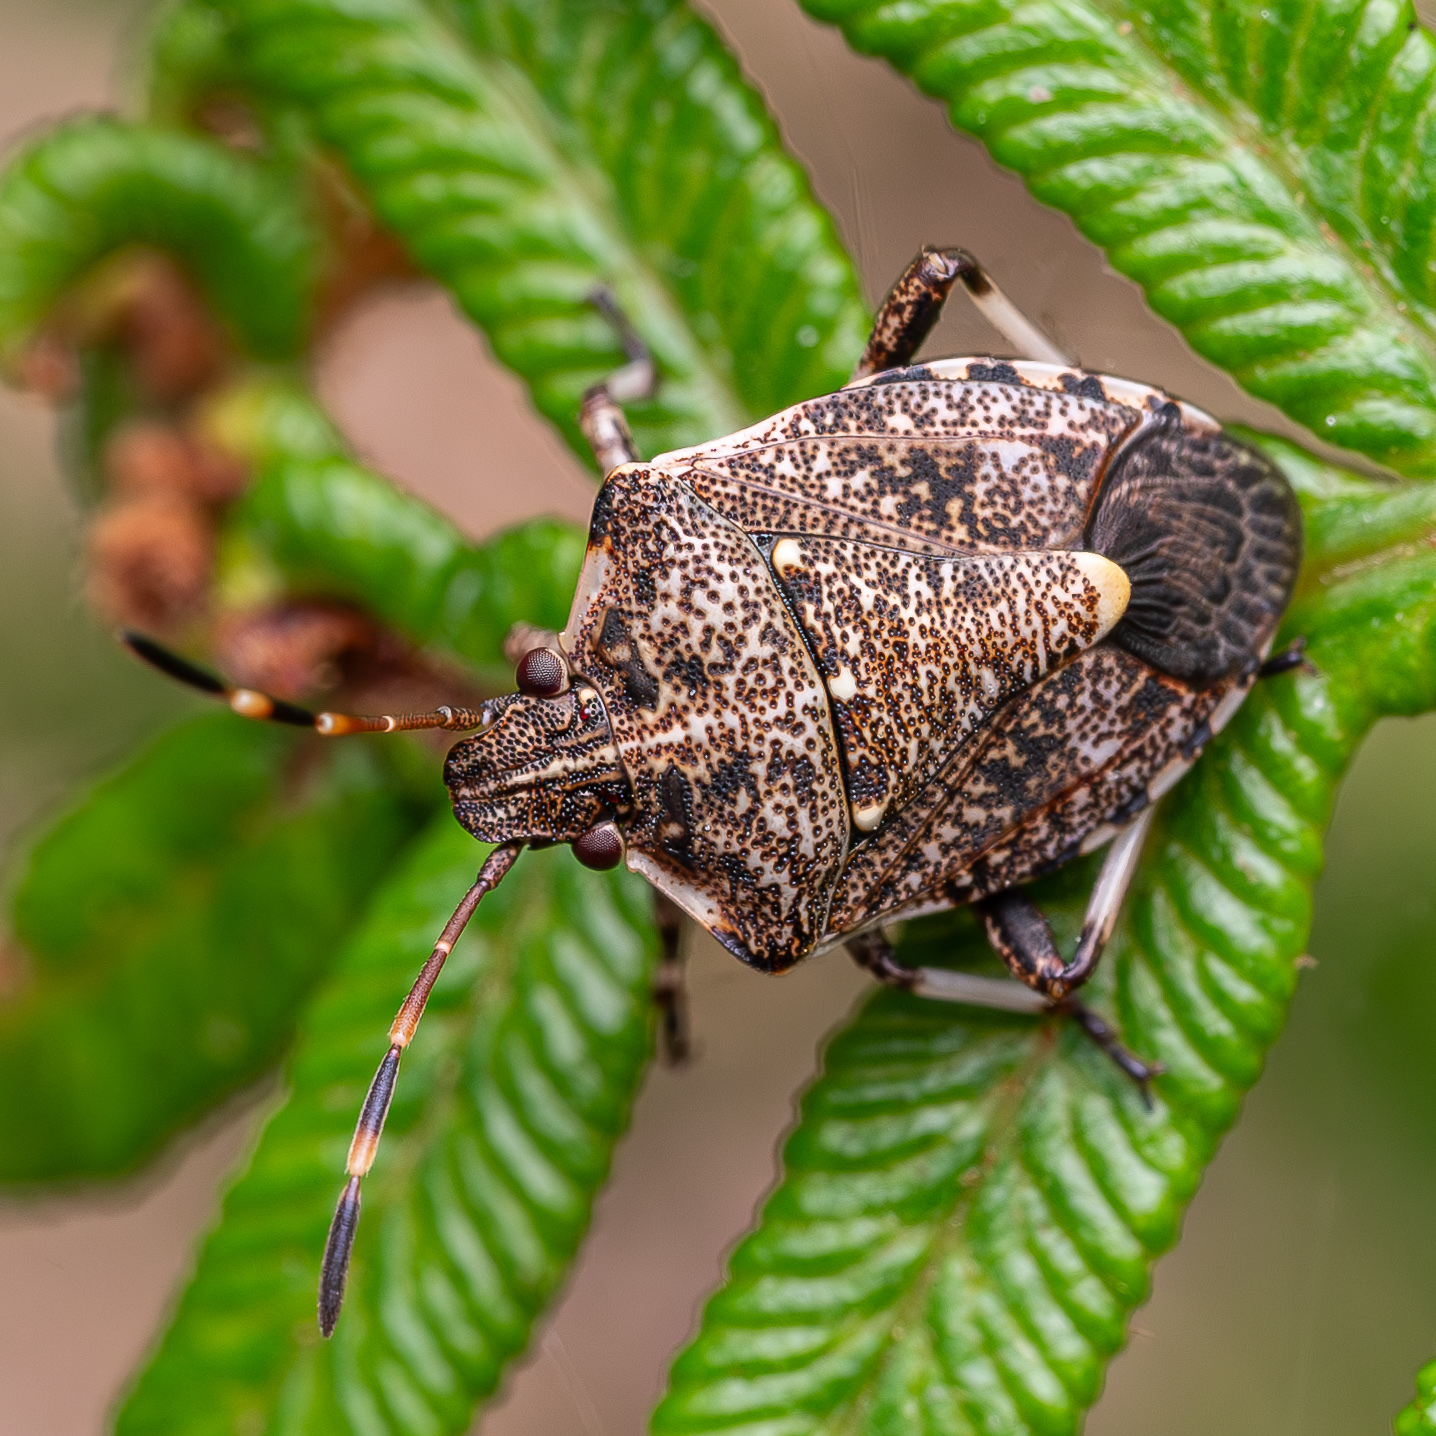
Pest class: stink_bug